Esti (given name)

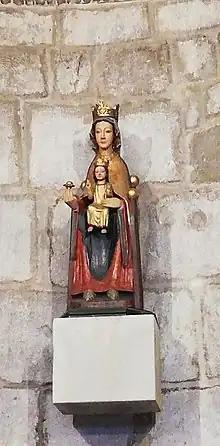
A statue of Our Lady of Estíbaliz, the patron saint of Álava. The name Esti is also used as a Basque and Spanish short form of the name Estíbaliz, given in reference to one of the devotional titles of the Virgin Mary used by Roman Catholics

Also spelled Estee or Estée, the name is a diminutive of the Hebrew name Esther. The name is often given in reference to the Biblical Esther in the "Book of Esther". Esther and its diminutives are well used in Israel and elsewhere in the Jewish community. It is also in use in countries such as Finland as a short form of Ester. It is rarely used in the United States but could increase in usage for American girls after it was used in 2023 by John Legend and Chrissy Teigen for their daughter. Legend and Teigen were inspired to use the name after seeing the name Este on a hotel during a trip to Italy. Este, Veneto is located in the Province of Padua. They later learned the name Esti, in her case a derivative of Esther, had also belonged to Legend's great-grandmother.